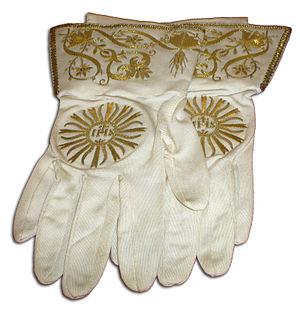
Gants pontificaux (blanches) Italiano: Chiroteche (bianco